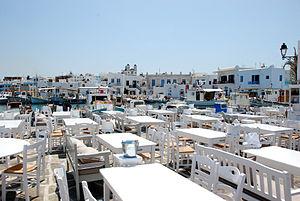
port de Naoussa, Paros
Náoussa est la principale ville touristique au nord de l'île de Paros, dans l'archipel des Cyclades, en Grèce. Elle est très fréquentée en été, connue pour son petit port de pêcheurs et sa vie nocturne animée.